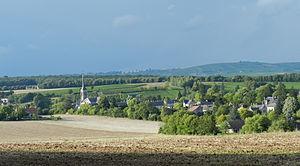
Vue générale de Veaugues, depuis la lisière des bois des Hospices
Veaugues est une commune française, située dans le département du Cher en région Centre-Val de Loire.